Carl Lundgren

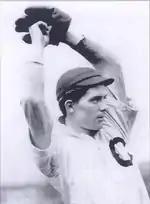
Lundgren with the Cubs

The Chicago Cubs saw Lundgren pitch in an exhibition game between the Illinois college team and the Cubs. The Cubs gave Lundgren a tryout, and he made his major league debut for the Cubs on June 19, 1902, shortly after completing his studies at the University of Illinois. One sports writer noted that "the Cubs had a new pitcher, and the world lost a civil engineer." In his rookie season, Lundgren pitched 17 complete games (in 18 appearances) and had an earned run average of 1.97.